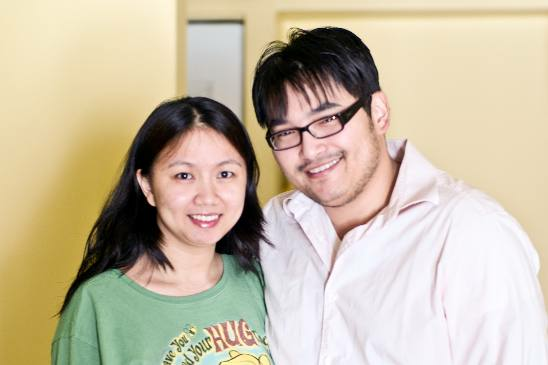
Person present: Yes